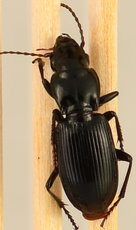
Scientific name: Pterostichus acutipes acutipes
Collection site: Great Smoky Mountains National Park NEON (GRSM), plot GRSM_012